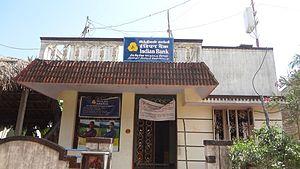
Le district de Pondichéry est un des quatre districts du Territoire de Pondichéry en Inde. C'est le plus grand et le plus peuplé des districts et également le siège de la capitale du territoire.